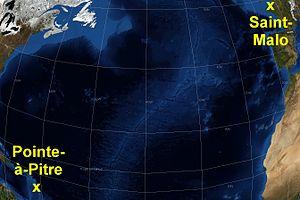
Port de départ (Saint-Malo et de destination (Pointe-à-Pitre de la Route du Rhum
La Route du Rhum est une course transatlantique en solitaire à la voile, courue tous les quatre ans, fin octobre début novembre, entre Saint-Malo et la Guadeloupe. Créée en 1978, elle est organisée depuis 2006 par OC Sport Pen Duick. Le record de la traversée est détenu par Francis Joyon, vainqueur en 2018 de la 11e édition sur IDEC Sports en classe Ultime, en 7 jours 14 heures 21 minutes et 47 secondes à une moyenne de 23,95 nœuds lors de sa septième participation à l'épreuve.